Arizona SB 1070

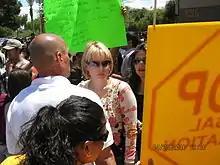
State representative Kyrsten Sinema, opponent of the bill, attending a protest at the Arizona State Capitol on the day of the bill's signing

After a bill passes, the Arizona governor has five days to either sign, veto, or allow it to pass without the governor's signature. The question became whether Governor Brewer would sign the bill into law, as she had remained silent on her opinion of SB1070. Immigration had not previously been a focus of her political career, although as secretary of state she had supported Arizona Proposition 200 (2004). As governor, she had made another push for Arizona Proposition 100 (2010), a one percent increase in the state sales tax to prevent cuts in education, health and human services, and public safety, despite opposition from within her own party. These political moves, along with a tough upcoming Republican Party primary in the 2010 Arizona gubernatorial election with other conservative opponents supporting the bill, were considered major factors in her decision. During the bill's development, her staff had reviewed its language line by line with state senator Pearce, but she had said she had concerns about several of its provisions. The Mexican Senate urged the governor to veto the bill and the Mexican Embassy to the U.S. raised concerns about potential racial profiling that may result. Citizen messages to Brewer, however, were 3–1 in favor of the law. A Rasmussen Reports poll taken between the House and Senate votes showed wide support for the bill among likely voters in the state, with 70 percent in favor and 23 percent opposed. The same poll showed 53 percent were at least somewhat concerned that actions taken due to the measures in the bill would violate the civil rights of some American citizens. Brewer's staff said that she was considering the legal issues, the impact on the state's business, and the feelings of the citizens in coming to her decision. They added that "she agonizes over these things," and the governor also prayed over the matter. Brewer's political allies said her decision would cause political trouble no matter what she decided. Most observers expected that she would sign the bill, and on April 23 she did.